List of Missouri railroads

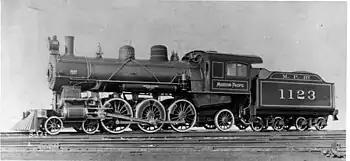
Missouri Pacific Locomotive number 1123, n.d.

The following railroads operate in the U.S. state of Missouri.